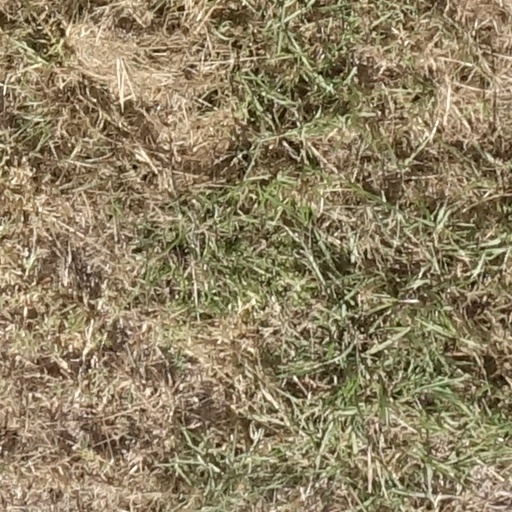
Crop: sorghum